Gwen Stefani

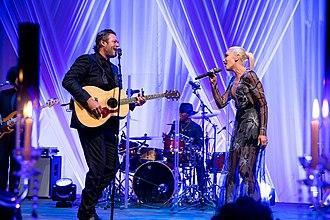
Stefani and Blake Shelton in 2016

Following the 2011 Tōhoku earthquake and tsunami, Stefani donated $1 million to Save the Children's Japan Earthquake–Tsunami Children in Emergency Fund. Stefani also ran an auction on eBay from April 11 to 25, 2011, allowing participants to bid on vintage clothing items from her personal wardrobe and custom T-shirts designed and signed by her, as well as an admission to a private Harajuku-themed tea party hosted by her on June 7, 2011, at Los Angeles' first Japanese-style maid café and pop art space, Royal/T, with proceeds from the auction going to Save the Children's relief effort.